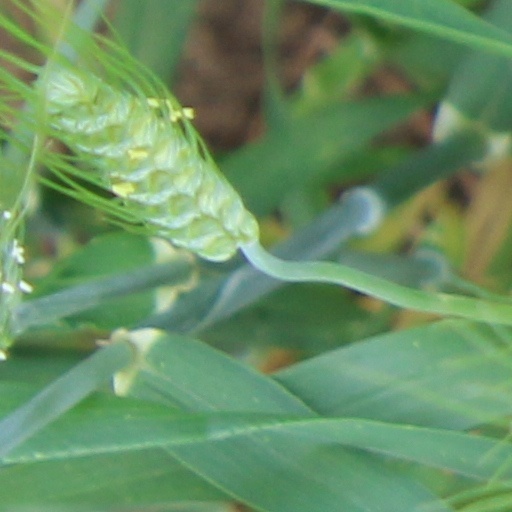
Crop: wheat